Flora of the Alps

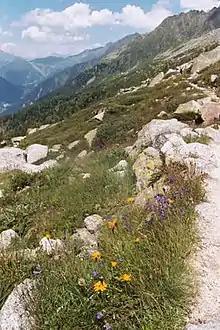
Flora typical of the Alpine Region of the Alps

The Alps are one of the great mountain range systems of Europe stretching approximately 1,200 kilometres (750 mi) across eight Alpine countries from Austria and Slovenia in the east, Switzerland, Liechtenstein, Germany, France to the west and Italy and Monaco to the south.